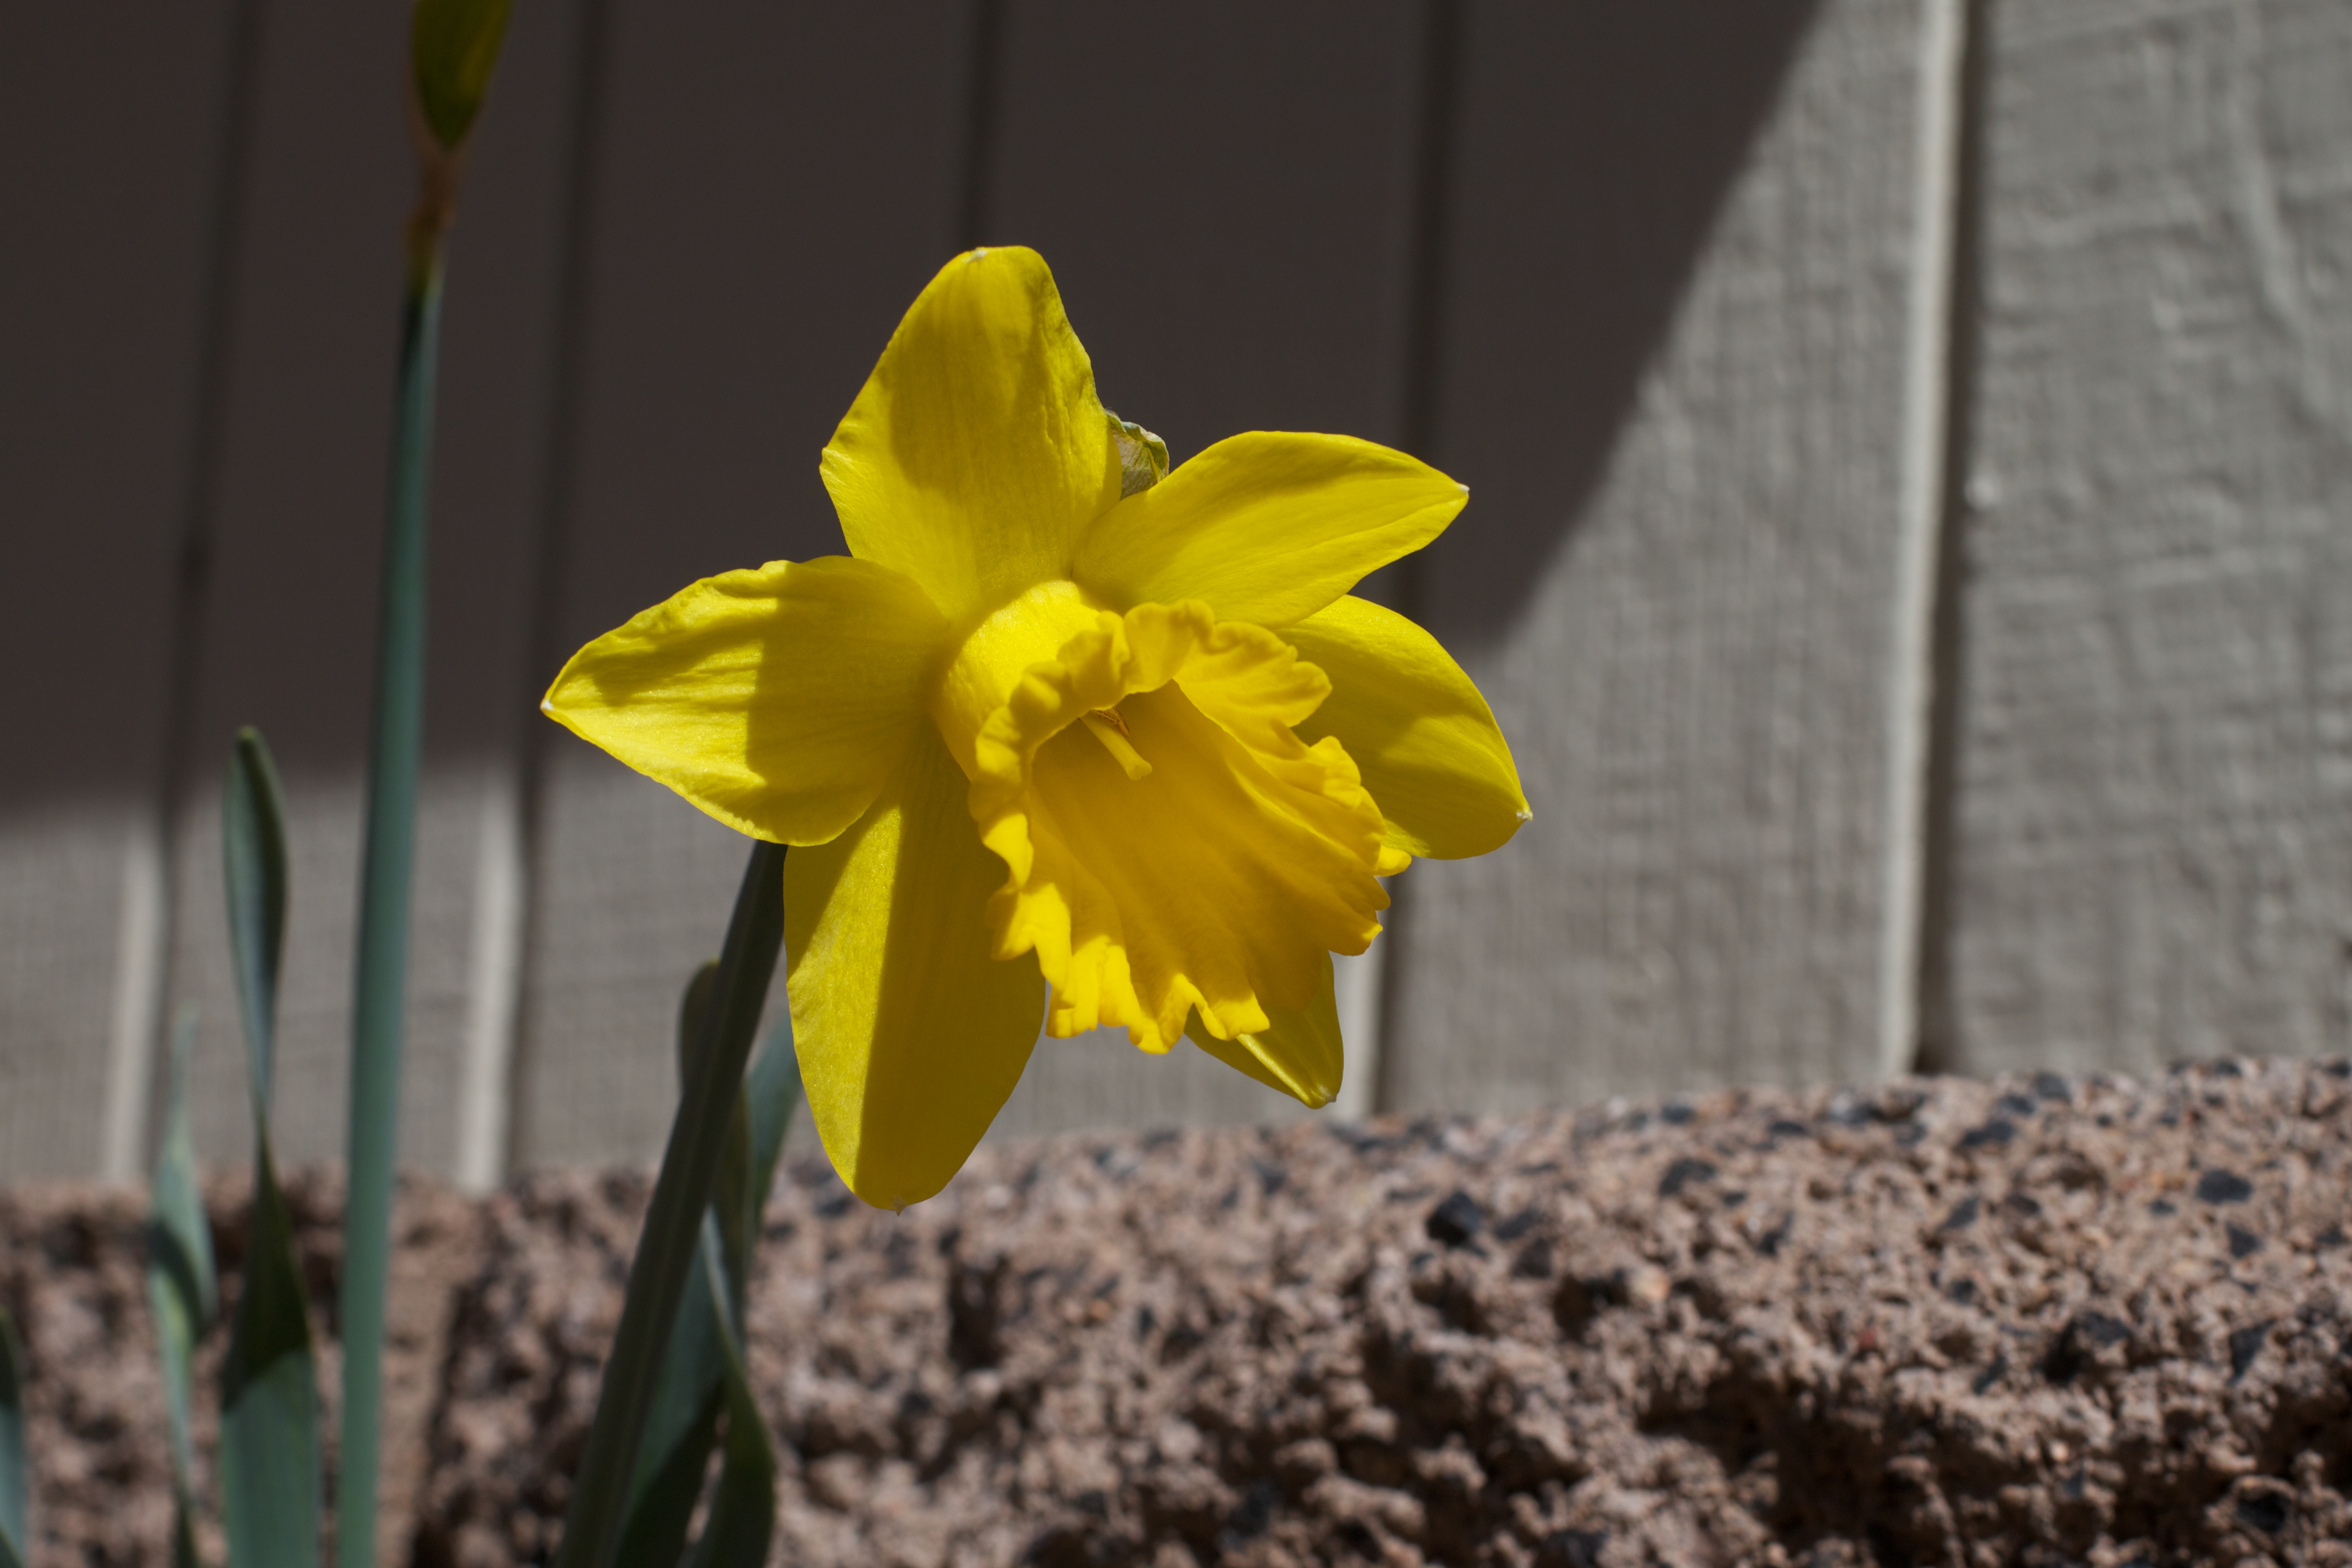
plant, flower, petal, botany, yellow, daffodil, flora, narcissus, firstdaffodil, macro photography, flowering plant, plant stem, land plant